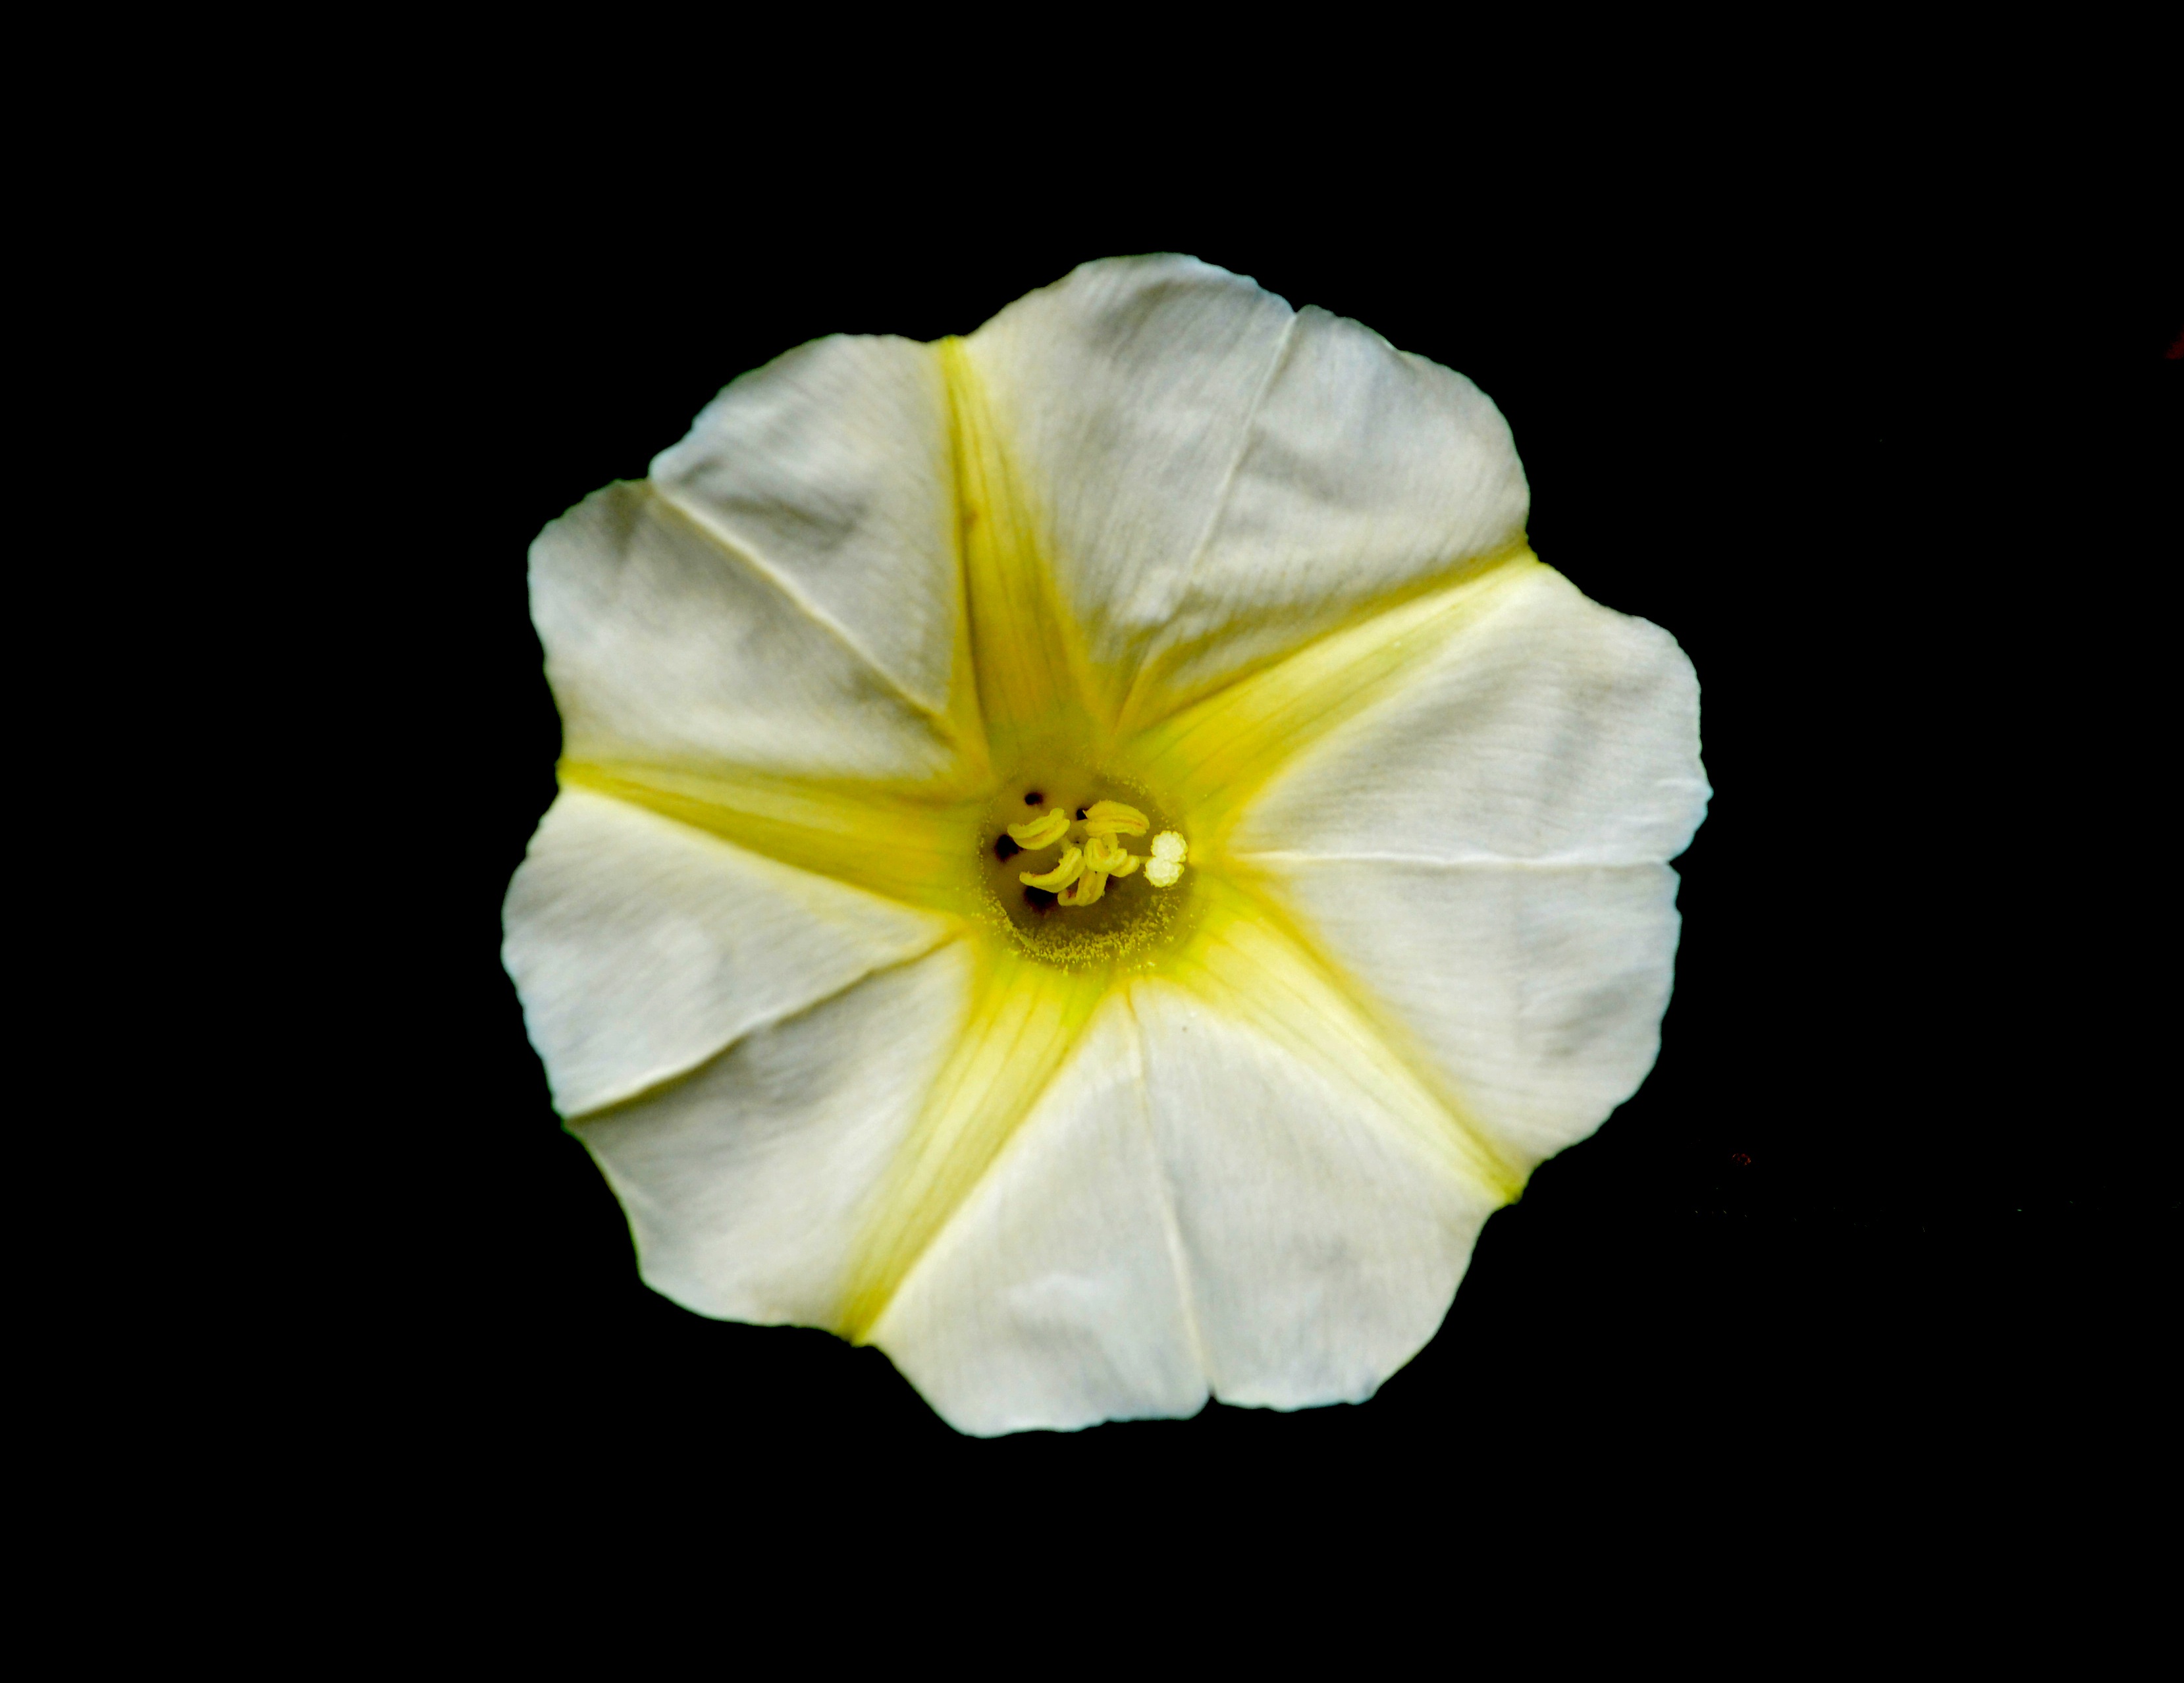
plant, white, star, flower, petal, natural, yellow, flora, beauty, beautiful, moonflower, macro photography, black background, flowering plant, plant stem, land plant, morning glory family